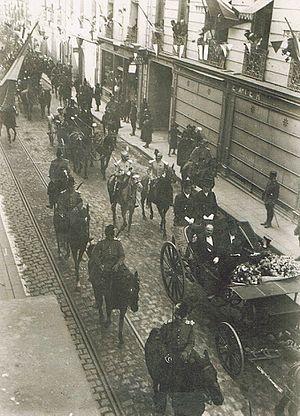
Le président Raymond Poincaré passant rue Ville-Pépin à Saint-Servan-sur-Mer lors de sa visite du 30 mai 1914, photographié par le négociant servannais Louis Miniac (1887-1952) depuis le n° 28 de la rue. Collection famille Miniac.
La rue Ville-Pépin est une rue de la commune de Saint-Malo, Ille-et-Vilaine, en Bretagne.